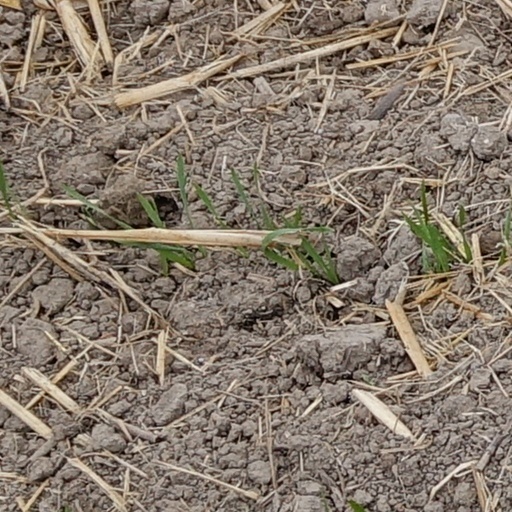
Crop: wheat